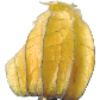
Label: Physalis with Husk 1